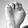
ASL letter: E